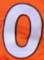
Number: 0